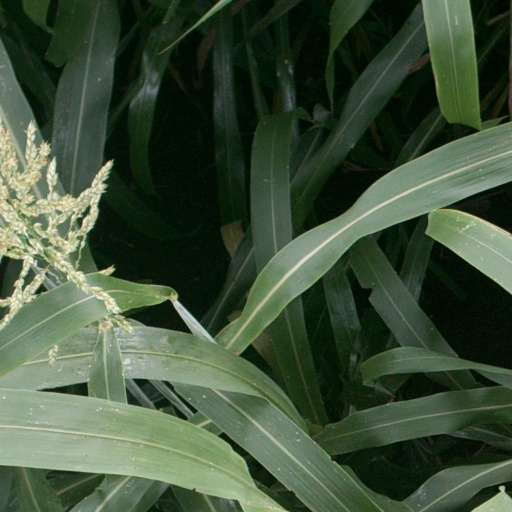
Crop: sorghum